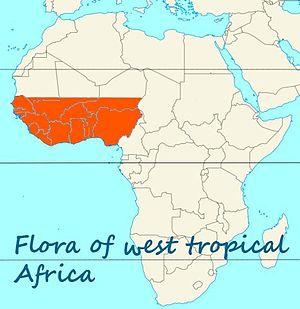
La flore d’Afrique est estimée à 62 000 espèces de plantes à fleurs. Ce chiffre augmente d‘environ 200 espèces par an, grâce aux nouvelles découvertes et diminue tout autant à cause des nouvelles identifications moléculaires ou taxonomiques des herbiers.